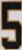
Number: 5